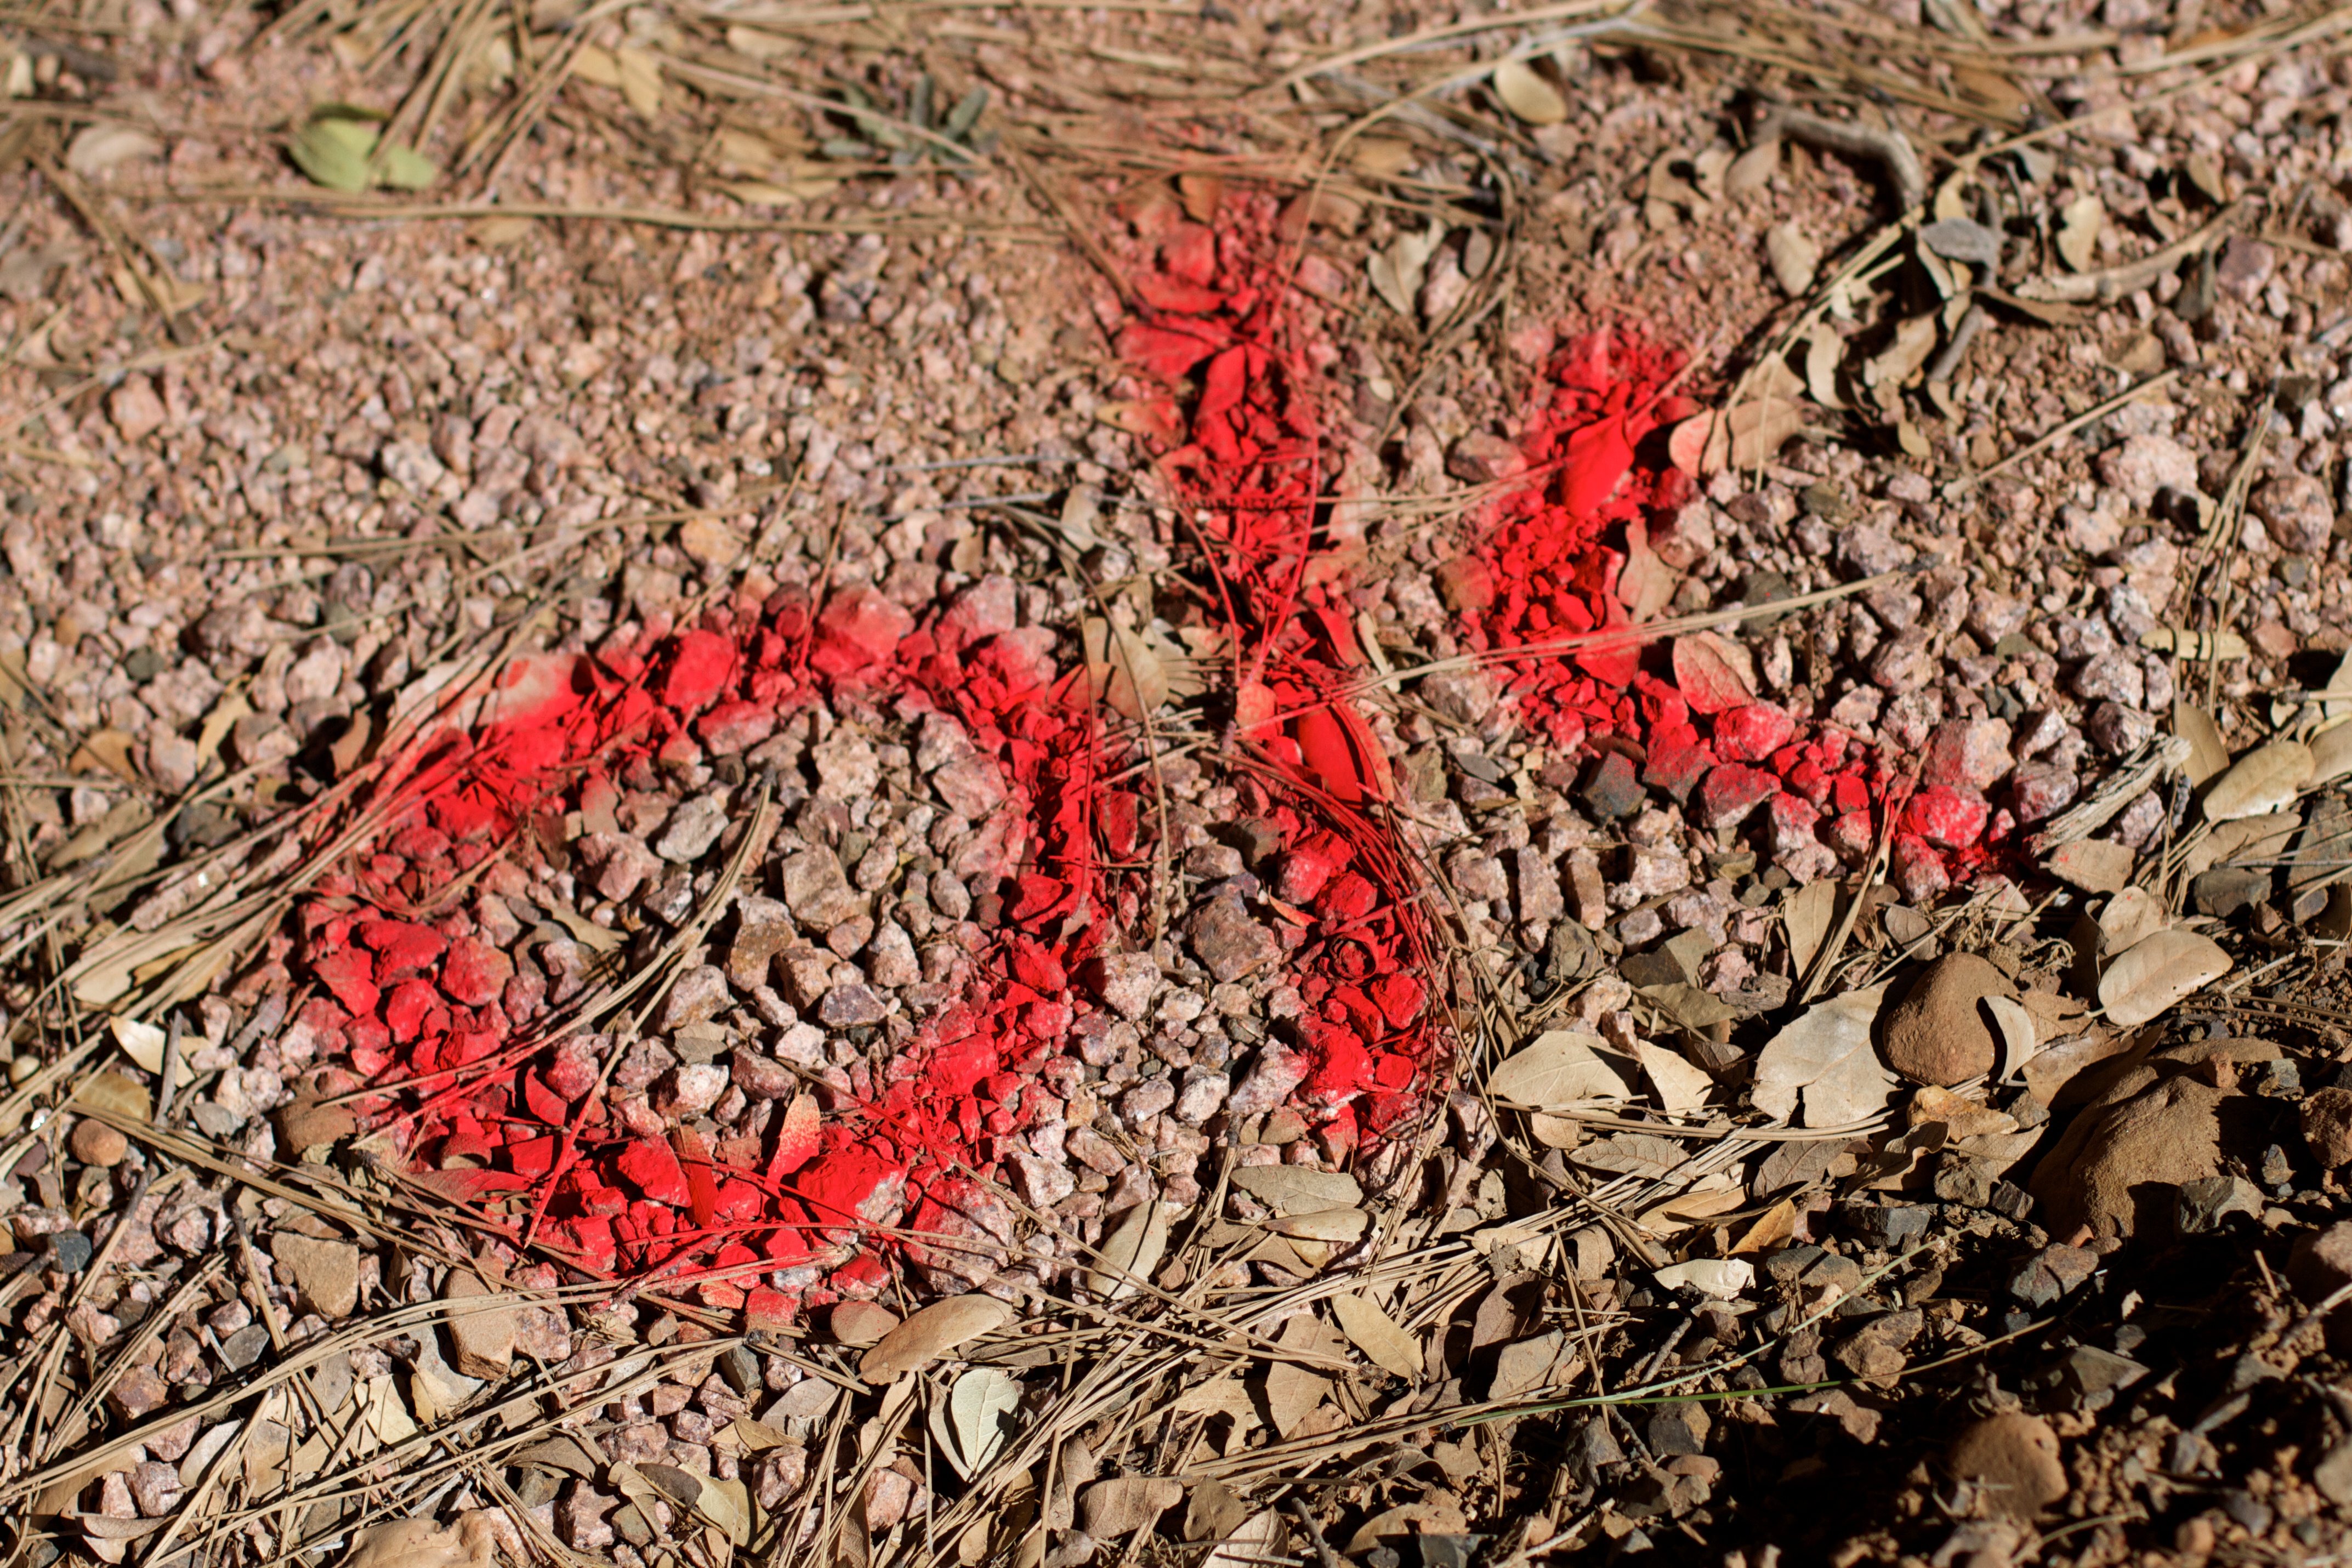
plant, leaf, flower, red, autumn, soil, flora, ok, okay